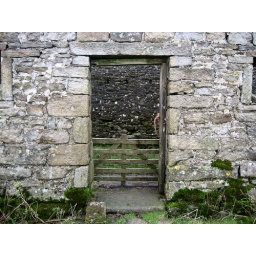
An abandoned stone barn near Bare House on the edge of Grassington Moor.